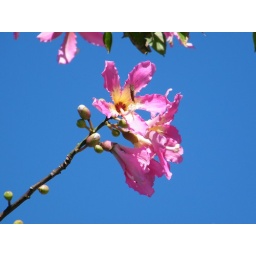
butterfly on flower against the glorious blue sky